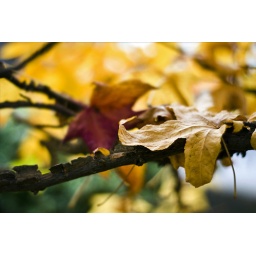
Pretty visitors in red and orange